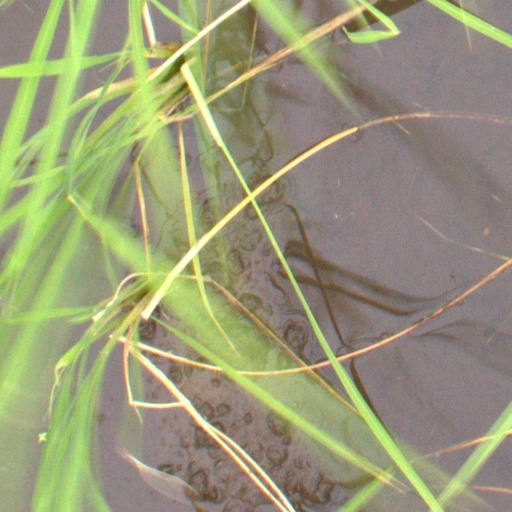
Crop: rice